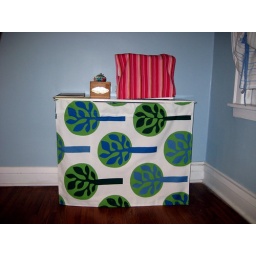
curtain made by me; sewing machine cozy is a tea towel